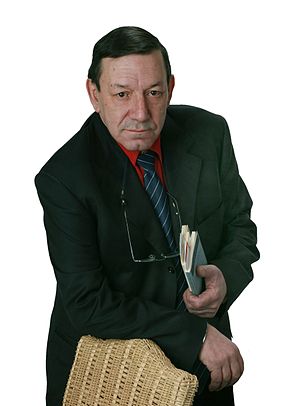
Andorra / Kultur / Litteratur og skriftkultur
Antoni Morell.
Andorra, officielt Fyrstendømmet Andorra, er et lille land, som ligger mellem Frankrig og Spanien i den østlige del af bjergkæden Pyrenæerne. Gennem århundreder har Andorra været et diarki med to samfyrster som statsoverhoveder: biskoppen af Urgell og Frankrigs statsoverhoved. Ordningen med to samfyrster blev traktatfæstet i 1278. Først i 1993 blev landet en suveræn stat efter at have indgået en aftale om dette med Frankrig og Spanien. Dermed blev Andorra et fuldgyldigt medlem af det internationale samfund og blev optaget som medlem i FN, Europarådet og en række andre internationale mellemstatslige organisationer.